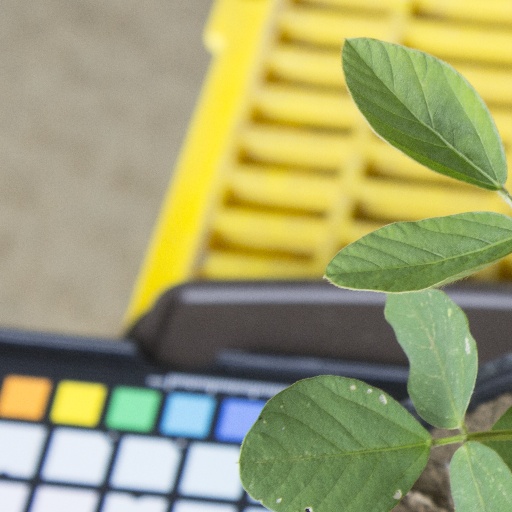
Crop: soybean